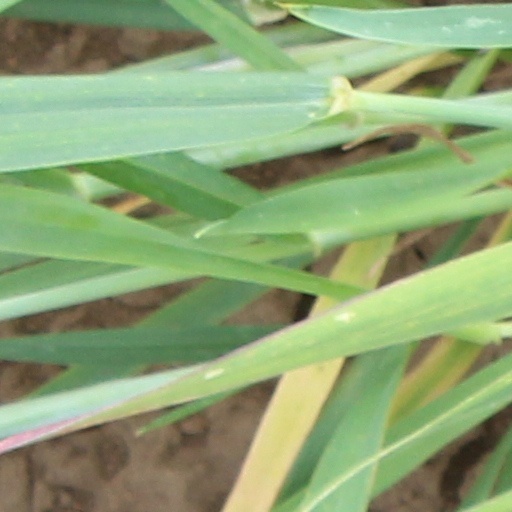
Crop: wheat